History of Egypt

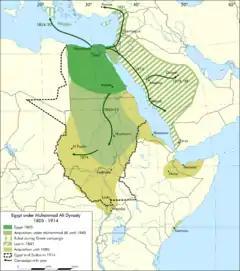
Map of Egypt under Muhammad Ali dynasty

Muslim rulers nominated by the Islamic Caliphate remained in control of Egypt for the next six centuries, with Cairo as the seat of the Caliphate under the Fatimids. With the end of the Kurdish Ayyubid dynasty, the Mamluks, a Turco-Circassian military caste, took control about AD 1250. By the late 13th century, Egypt linked the Red Sea, India, Malaya, and East Indies. The Greek and Coptic languages and cultures went into a steep decline in favor of Arabic culture (though Coptic managed to last as a spoken language until the 17th century and remains a liturgical language today).